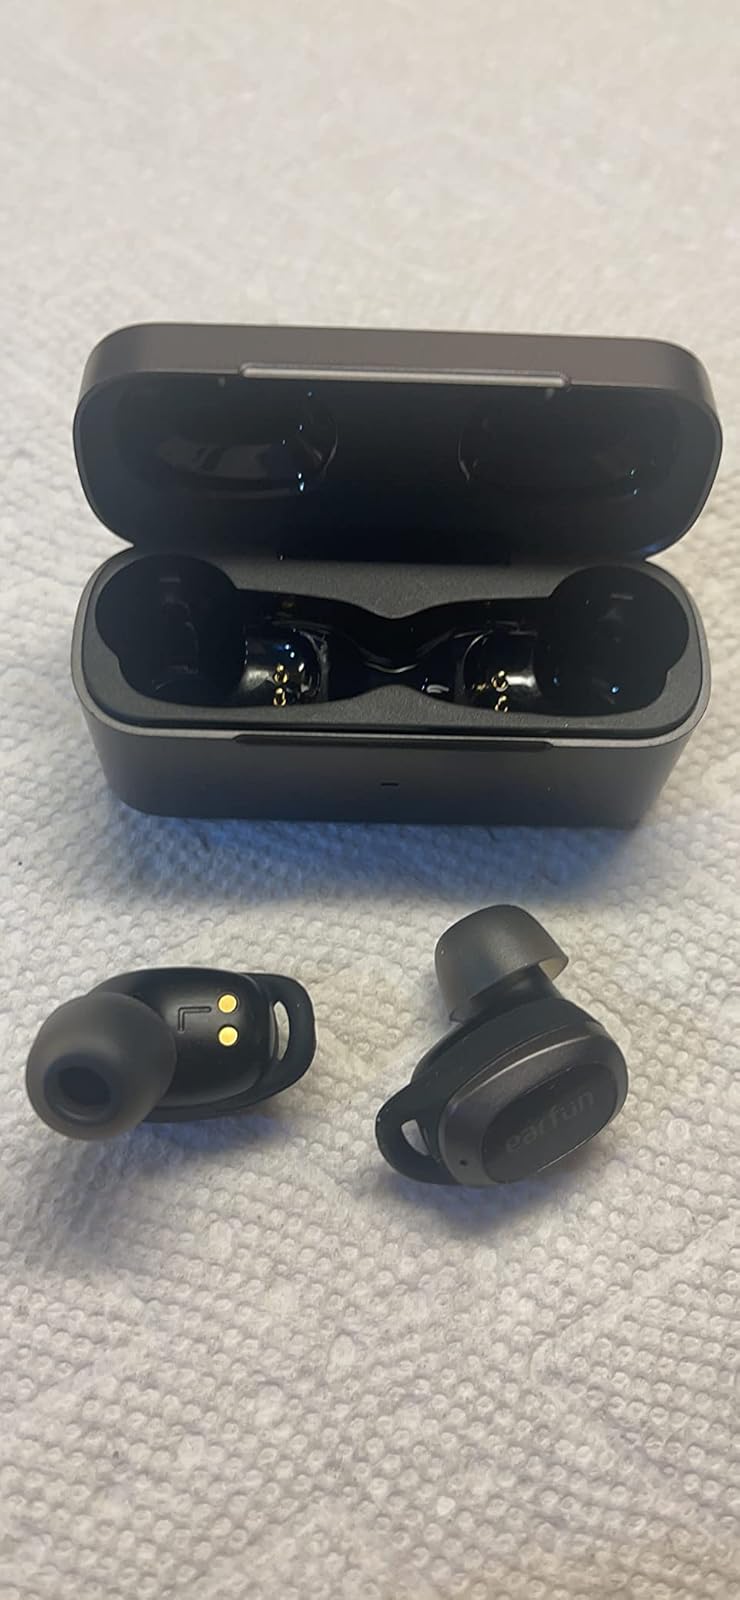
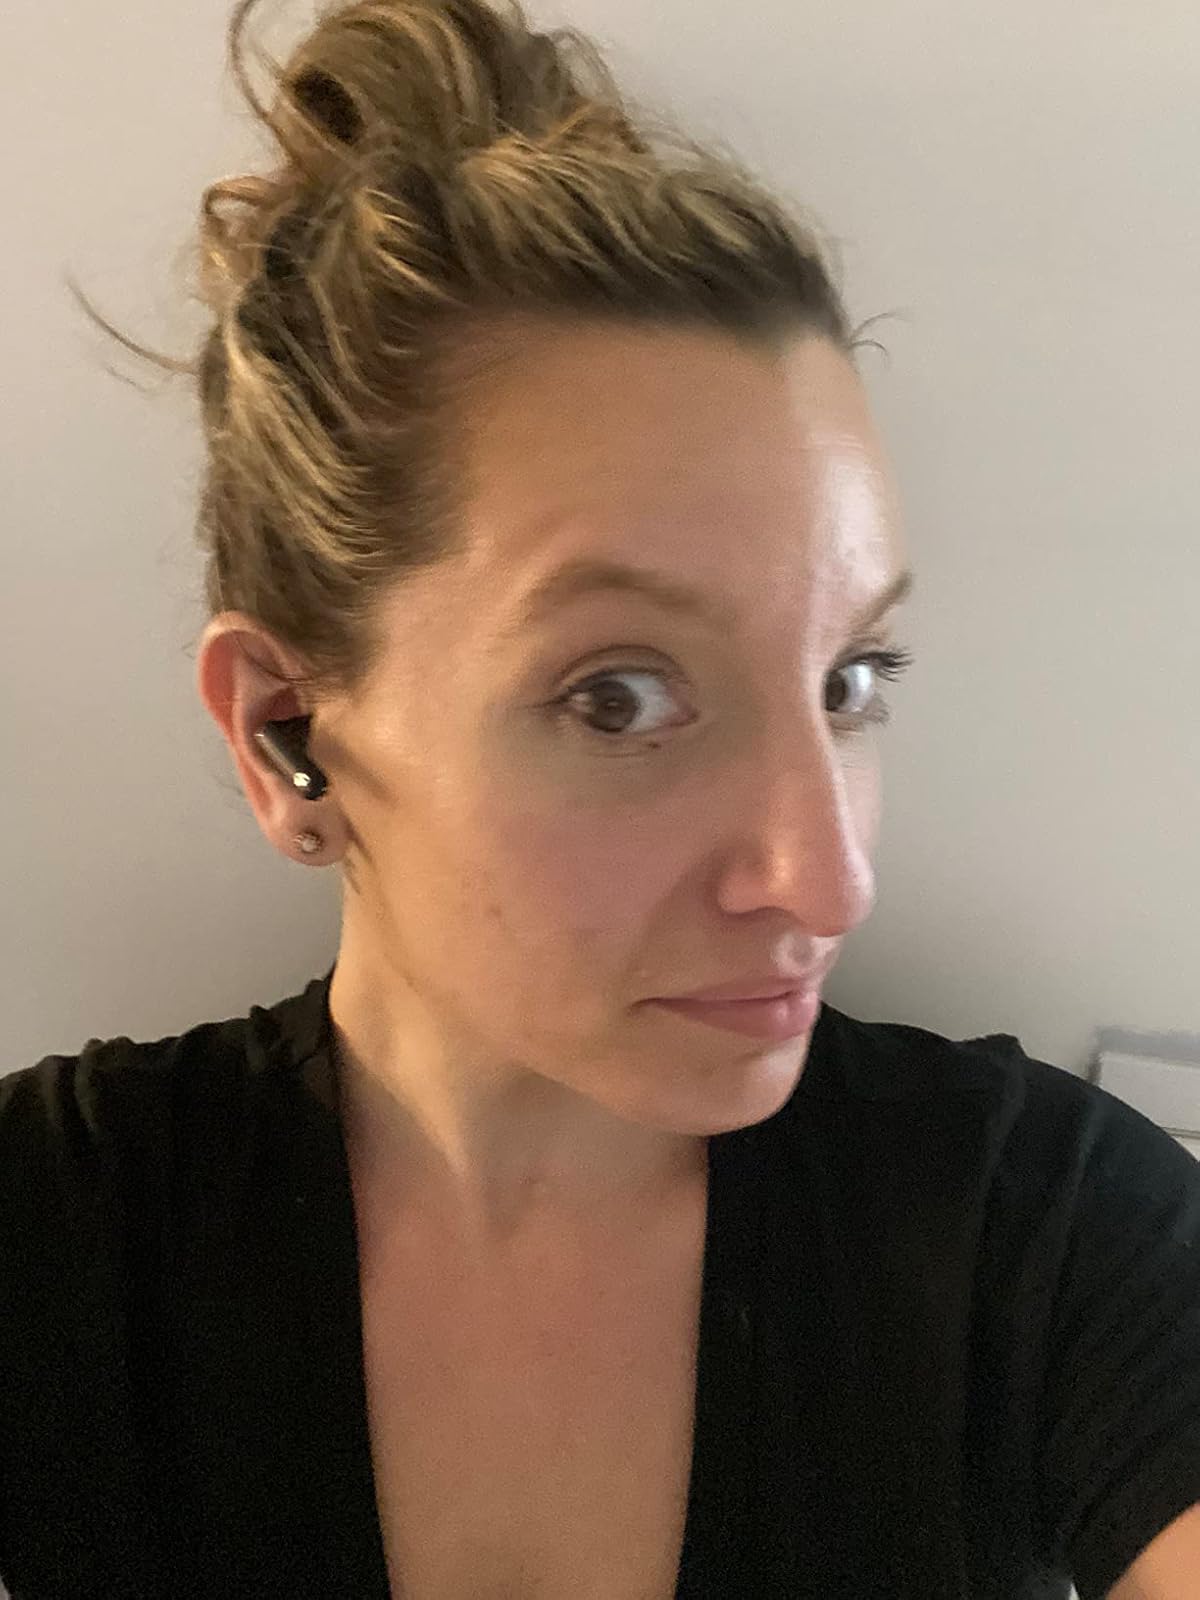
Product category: earbuds
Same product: no